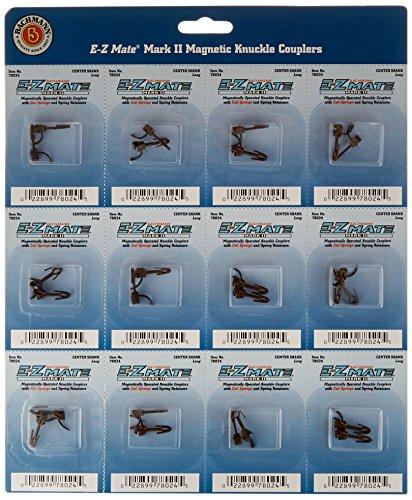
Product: Bachmann Trains E-Z Mate Magnetic Knuckle Couplers - Center Shank - Long (Card of 12)
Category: Toys & Games | Hobbies | Trains & Accessories | Accessories | Couplers & Trucks
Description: Compatible with all magnetically operated couplers currently on the market.
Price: $25.65
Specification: ProductDimensions:8x1x10inches|ItemWeight:0.8ounces|ShippingWeight:0.8ounces(Viewshippingratesandpolicies)|DomesticShipping:ItemcanbeshippedwithinU.S.|InternationalShipping:ThisitemcanbeshippedtoselectcountriesoutsideoftheU.S.LearnMore|ASIN:B0006O84HG|Itemmodelnumber:78024|Manufacturerrecommendedage:14yearsandup